Nieuport 17

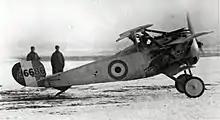
Nieuport 17 triplane undergoing evaluation

Entering service in May 1916 but not named until September, the Nieuport 21 differed from the 17 primarily in the adoption of the lower powered Le Rhône 9C or Le Rhône 9Ga engine. This increased endurance and reduced wing loading and was useful for a high-altitude bomber escort but it was rarely employed as such. In French and especially Russian service, the 21 was commonly used with the Nieuport 17 in the same general fighter role, although it was also useful as an advanced trainer. The 21 has commonly been mistaken for the earlier Nieuport 11, as both lacked headrests and used the same cowling and engines, particularly when some Nieuport 11s were also fitted with molded fuselage sides. Like the 17, the 21 is larger and can be identified by the flying wires, which restrain the upper wings. On the 11 the flying wires merged to a single point, while on the 21 they ran parallel to different points on the lower fuselage.